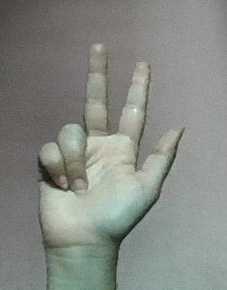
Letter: al